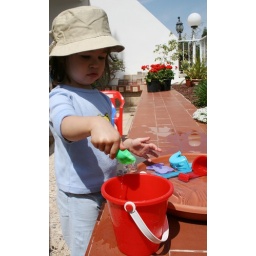
playing water in the balcony